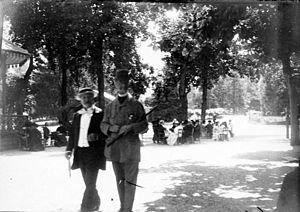
Bertrand, baron de Lassus, né le 20 avril 1868 à Montréjeau, mort le 13 janvier 1909 à Paris, est un pyrénéiste français.
Henry Russell, né en 1834 à Toulouse et mort en 1909 à Biarritz, est un pyrénéiste franco-britannique. C'est un des pionniers de la conquête des Pyrénées.